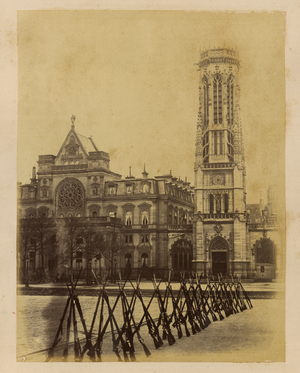
La guerre franco-allemande fut provoquée par l’escalade des tensions entre la France et la Prusse dans les années 1860. La France, sous l’empereur Napoléon III, était déterminée à contenir la croissance de la puissance prussienne et à venger ce qui était considéré comme une série d’humiliations diplomatiques. La Prusse, sous le chancelier Otto von Bismarck, considérait qu’une guerre dirigée par la Prusse et menée par les États allemands contre la France serait un acte décisif menant à la création d’un empire allemand unifié. Le conflit débuta le 19 juillet 1870, jour où la France déclara la guerre. L’armée française s’avéra terriblement mal préparée et subit une défaite désastreuse lors de la bataille de Sedan, laissant la voie libre vers Paris. Le 19 septembre, les Allemands encerclèrent complètement la ville et commencèrent un siège qui allait durer plus de quatre mois. Coupés du ravitaillement provenant de la campagne, les Parisiens survécurent en mangeant les chiens, les chats et même la plupart des animaux du zoo de Paris. Les arbres des Champs-Élysées et des parcs furent coupés et brûlés pour servir de combustible. Le 5 janvier, les armées allemandes entreprirent le bombardement de la ville, qui dura plusieurs heures chaque nuit durant 23 nuits. Environ 12
La mairie du 1ᵉʳ arrondissement de Paris est le bâtiment qui hébergeait les services municipaux du 1ᵉʳ arrondissement de Paris, en France.